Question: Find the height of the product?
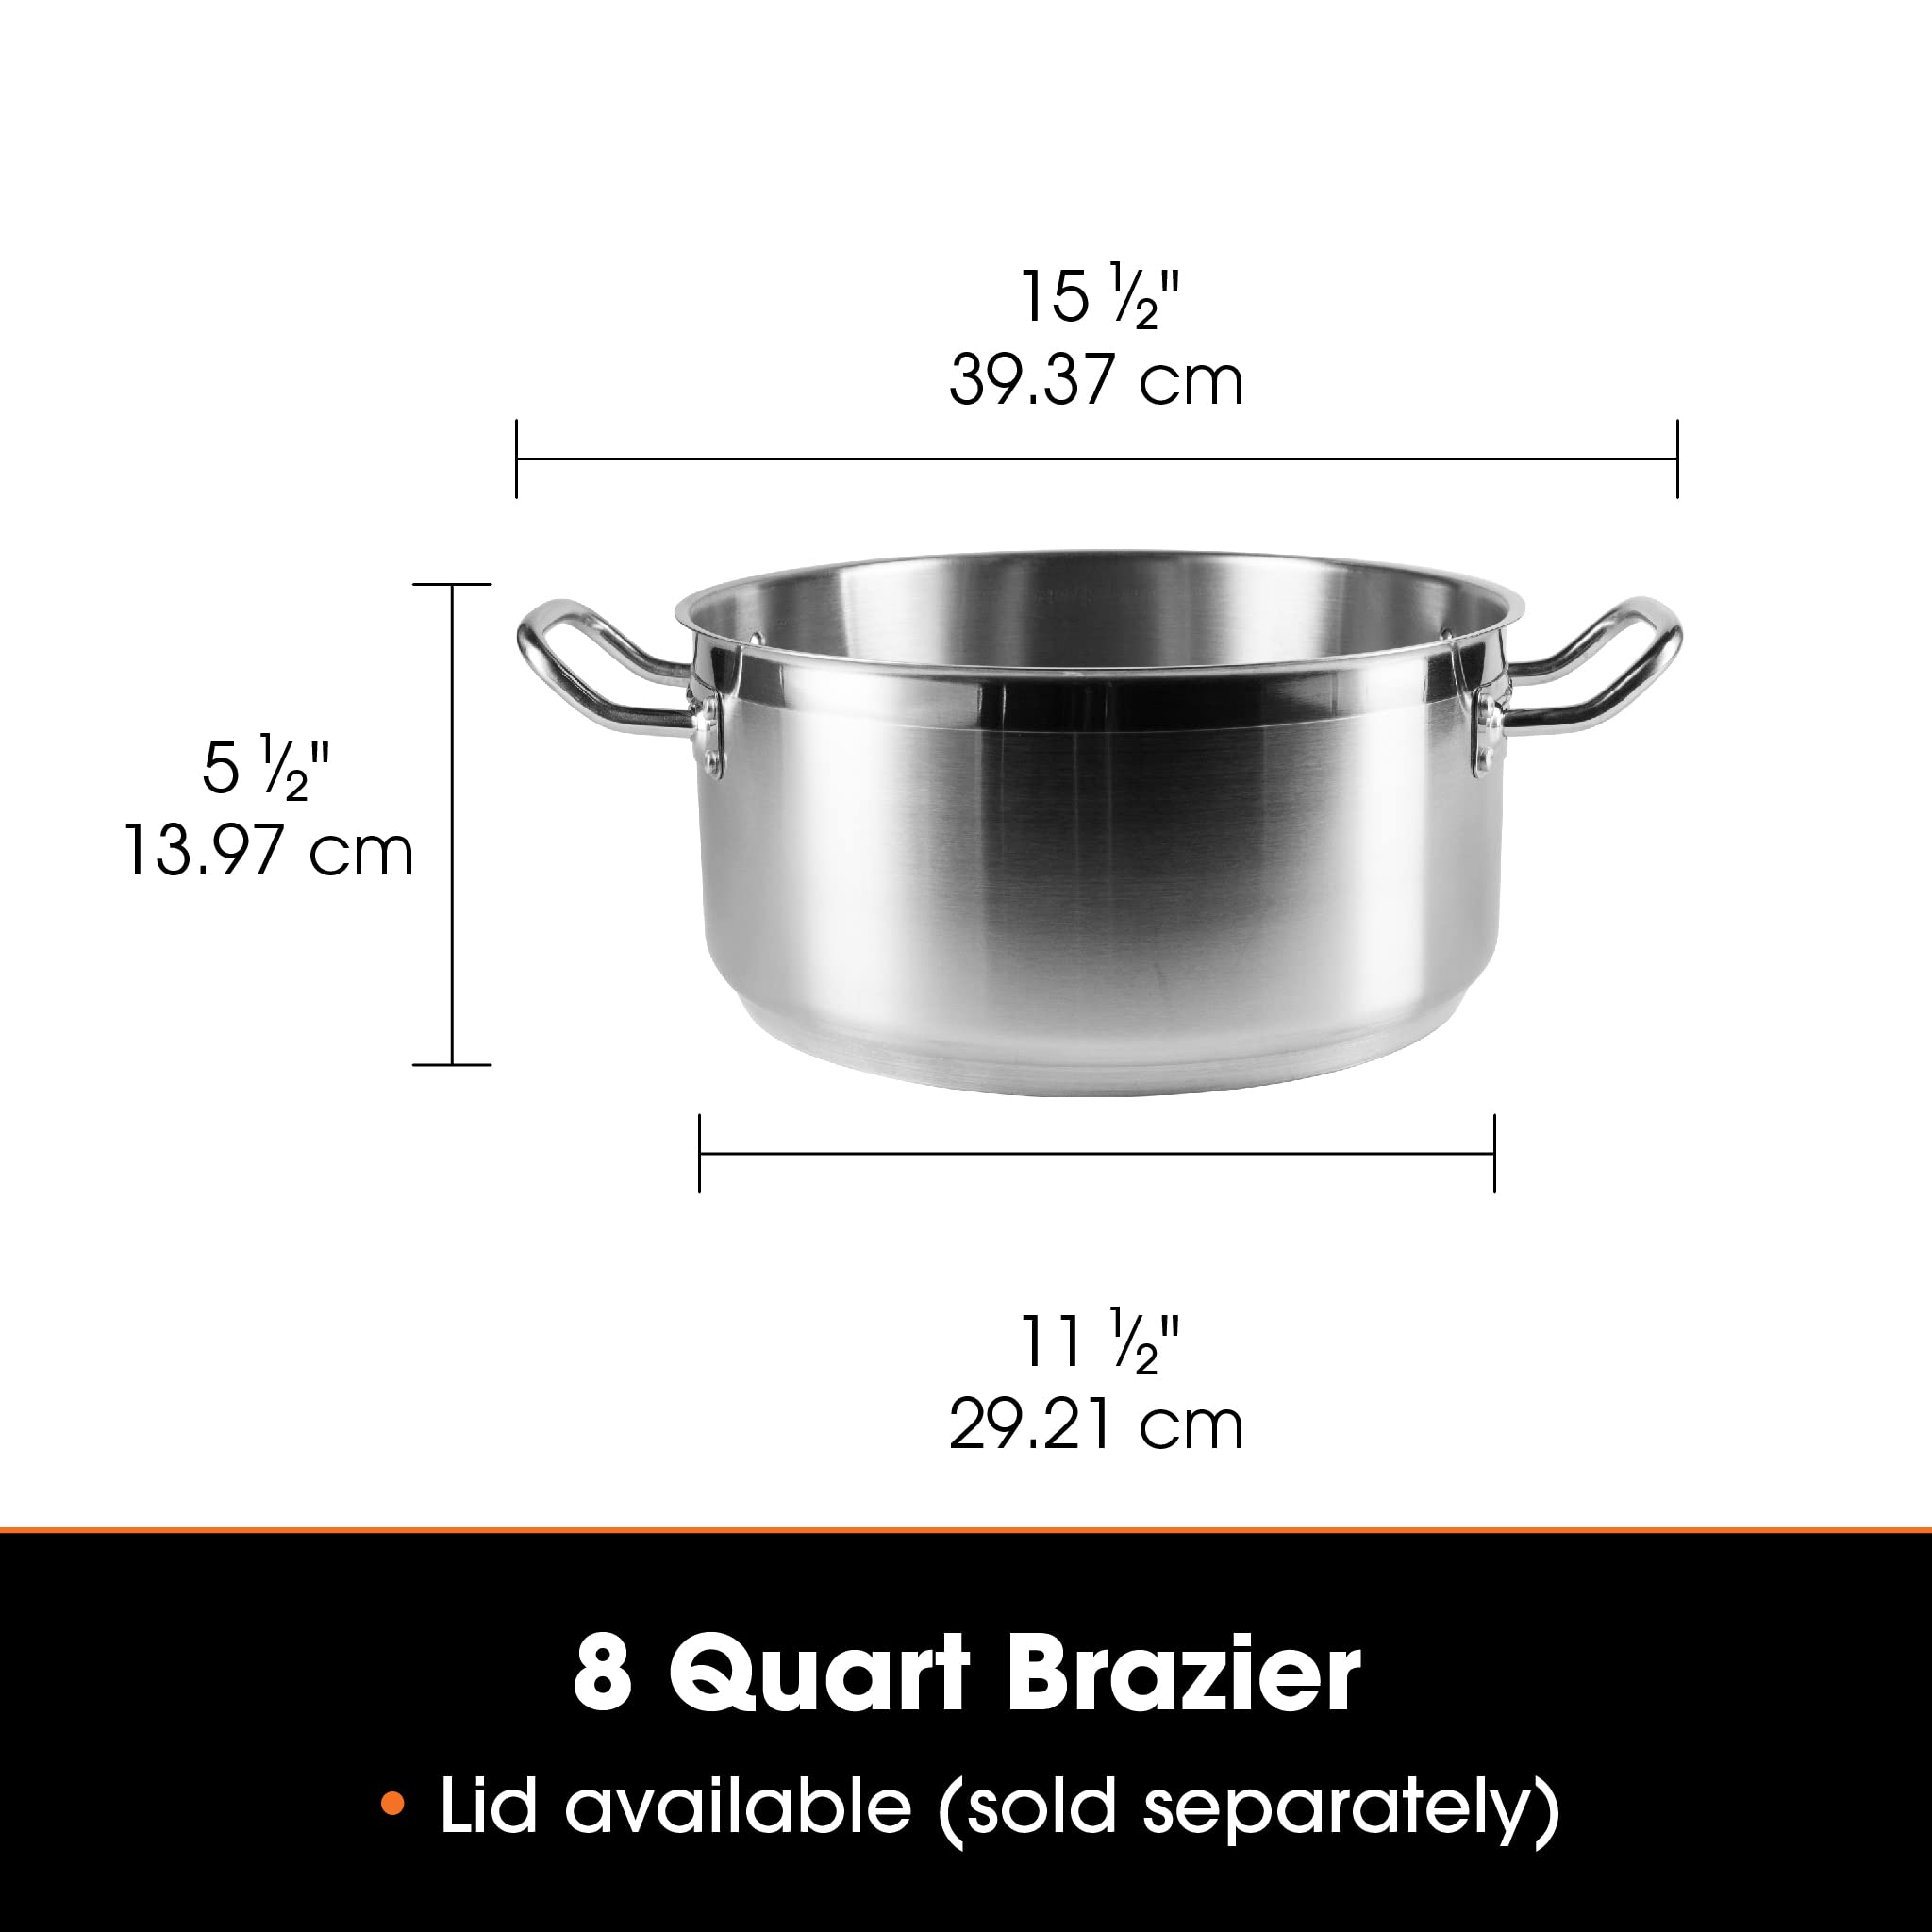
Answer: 5.5 inch